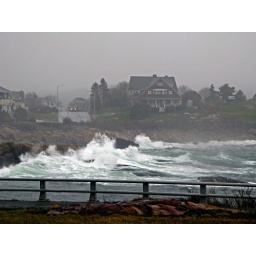
I like the way the car lights are coming over the hill in the mist.